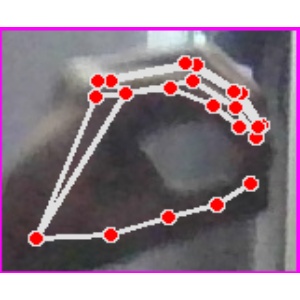
अक्षर: ठ